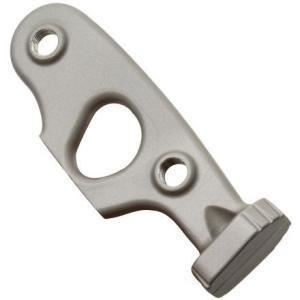
Old BD Viper/ Cobra Spares
Compatible with all BD modular tools.
Brand: Black Diamond
Category: Sporting Goods > Outdoor Recreation > Climbing > Ice Climbing Tools